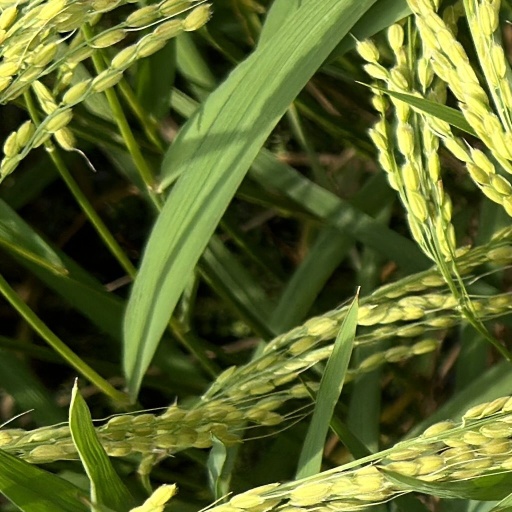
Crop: rice